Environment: real
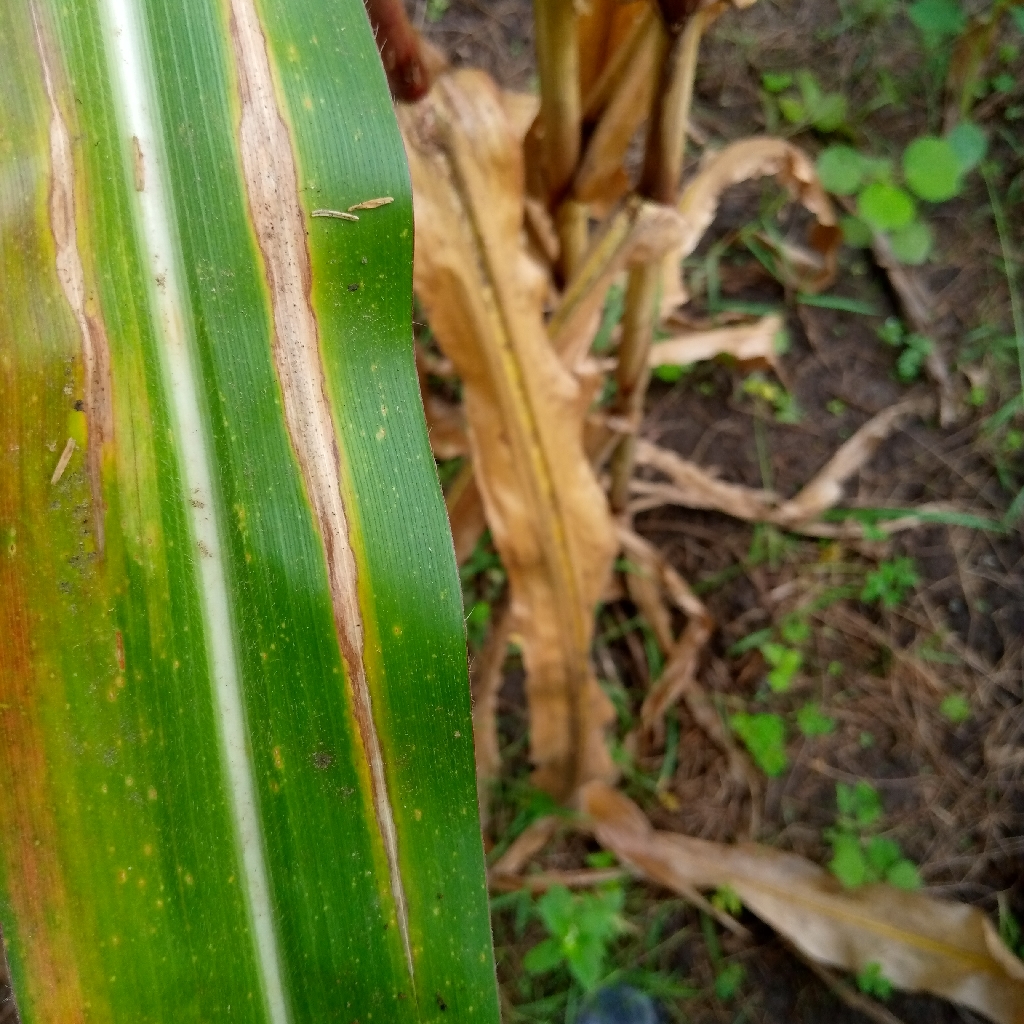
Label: northern_corn_leaf_blight